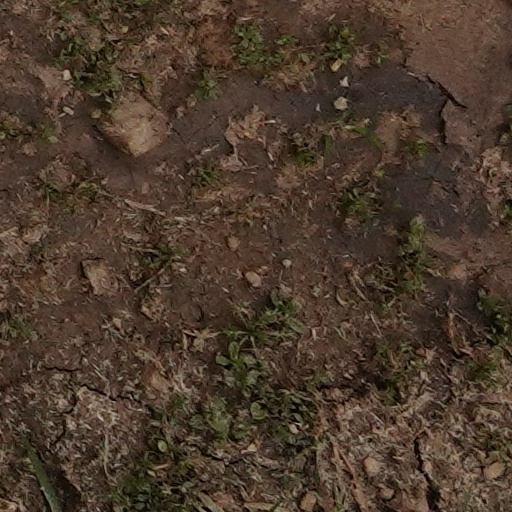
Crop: wheat